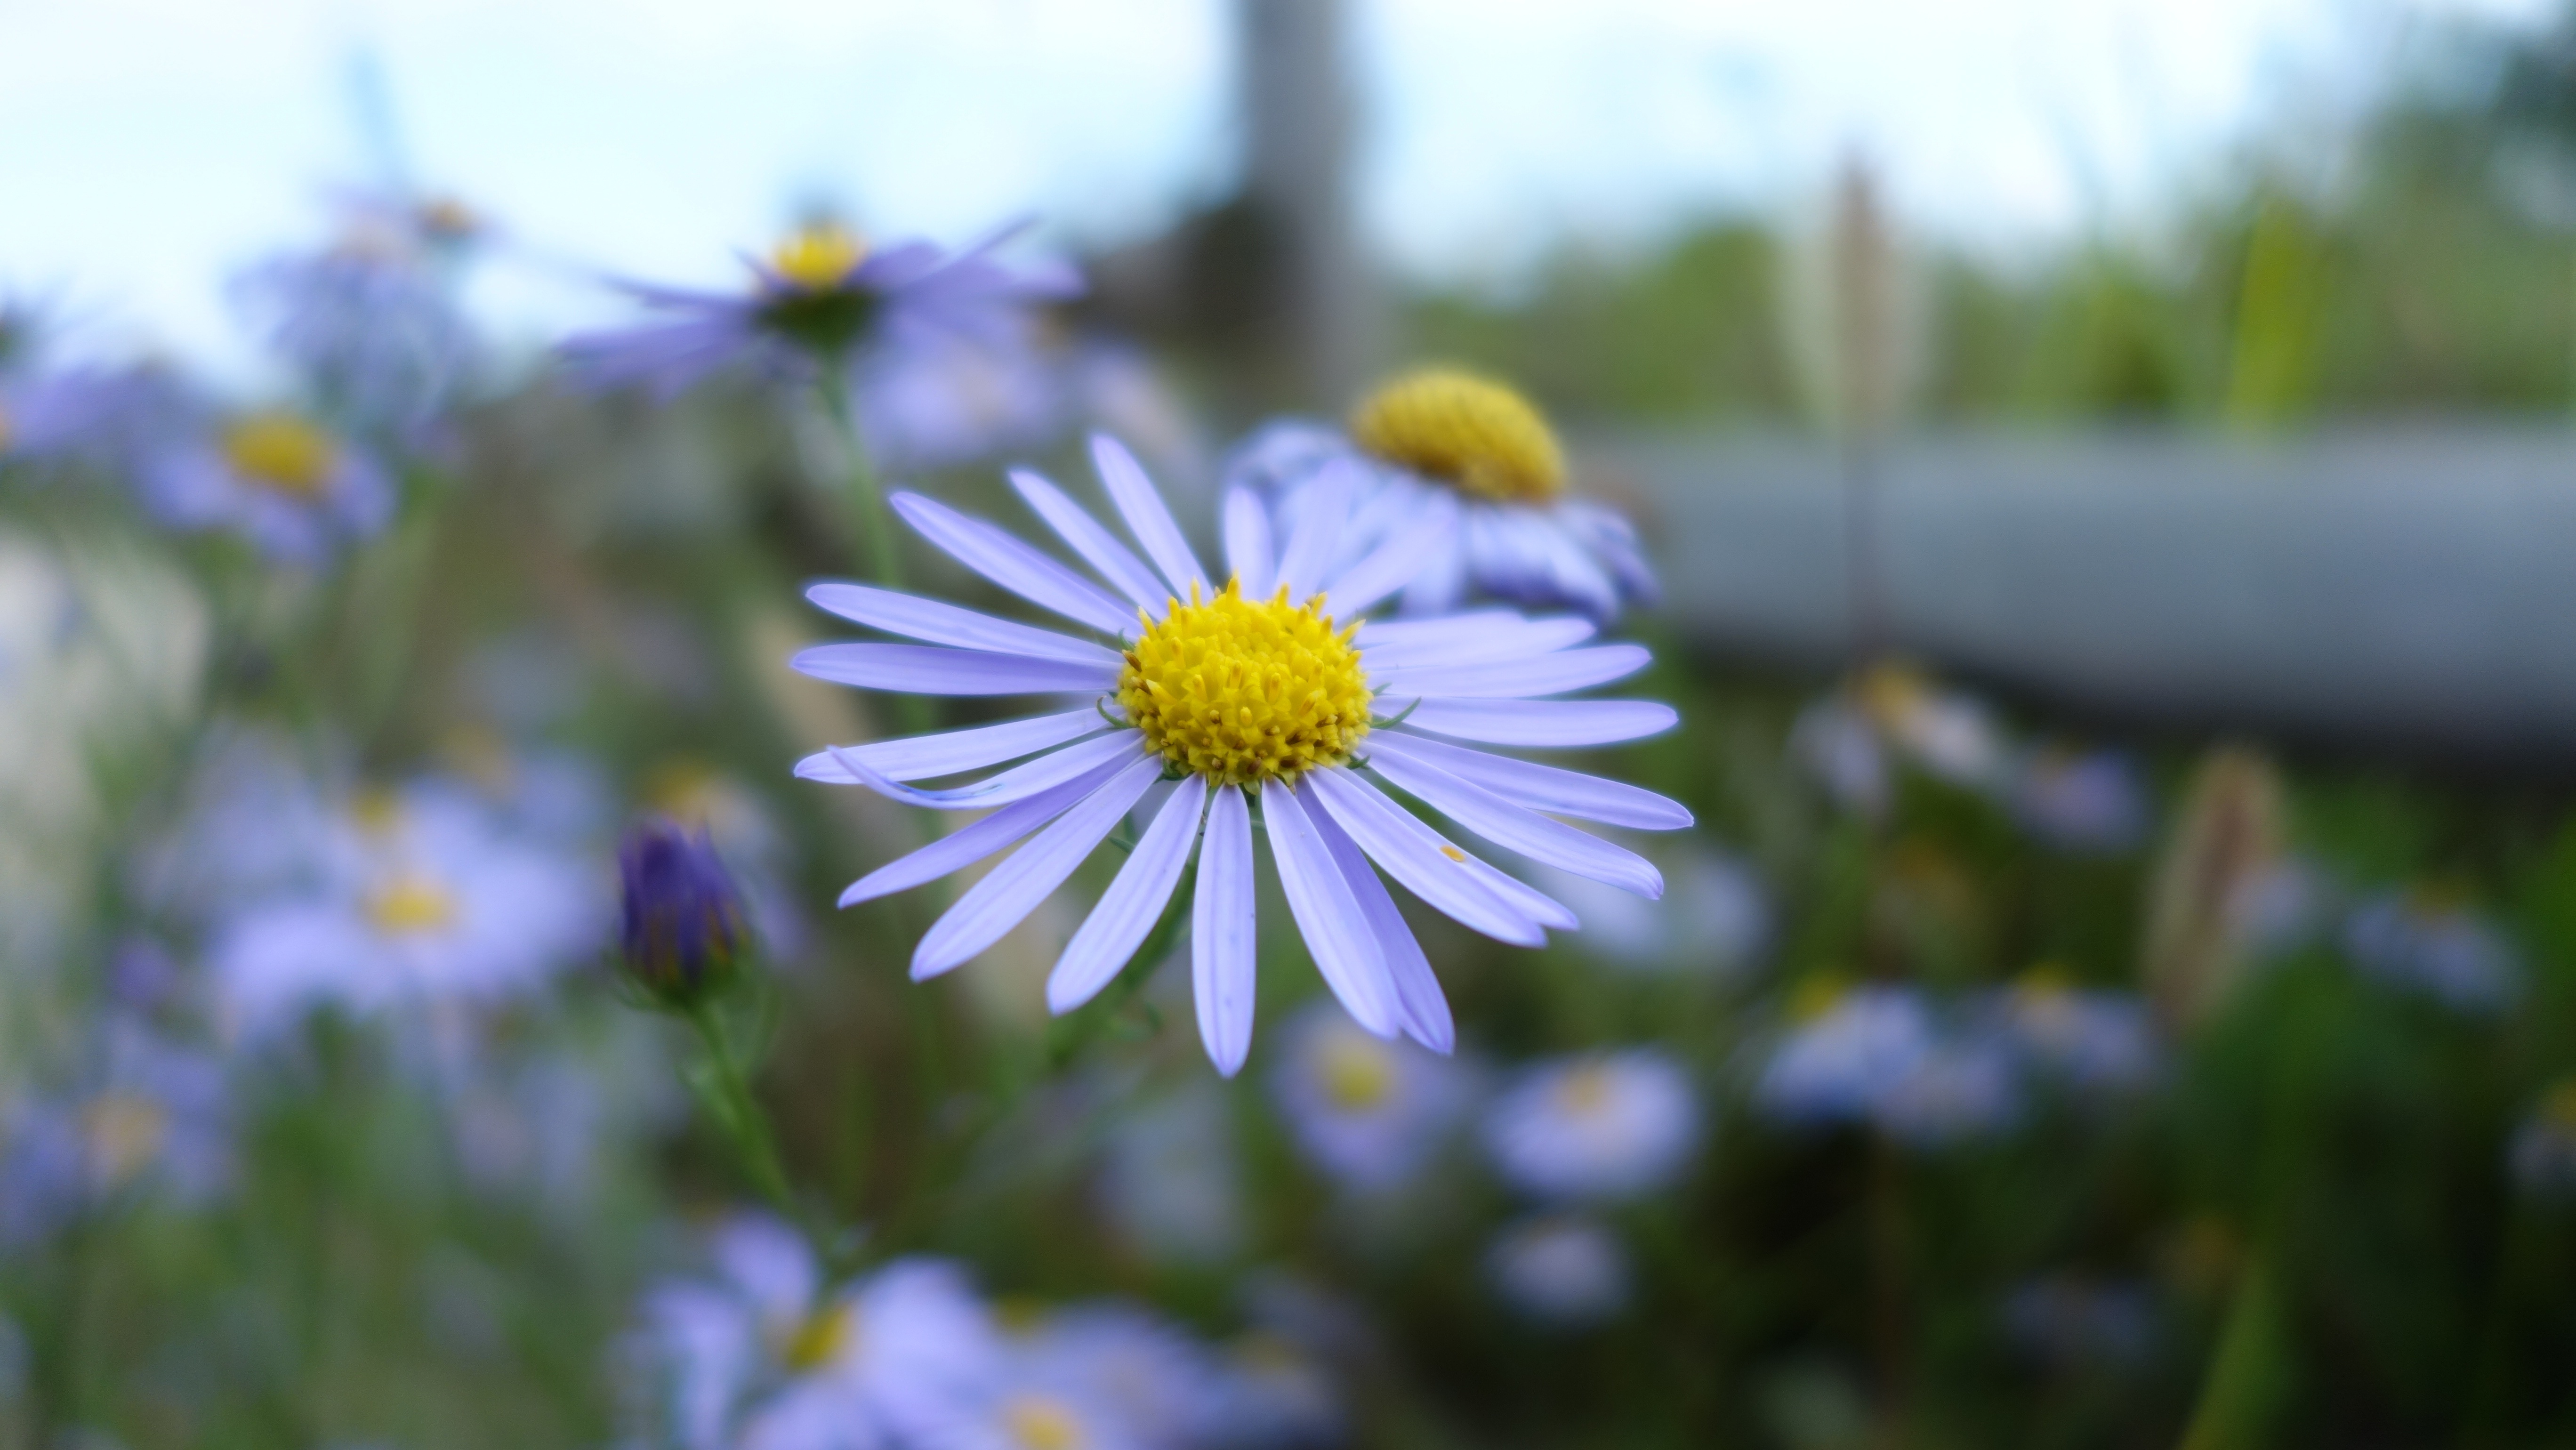
nature, blossom, plant, field, meadow, sunlight, flower, purple, petal, daisy, park, botany, flora, plants, wildflower, flowers, purple flowers, asteraceae, flower garden, macro photography, flowering plant, daisy family, oxeye daisy, land plant, michaelmas daisy, campanula punctata